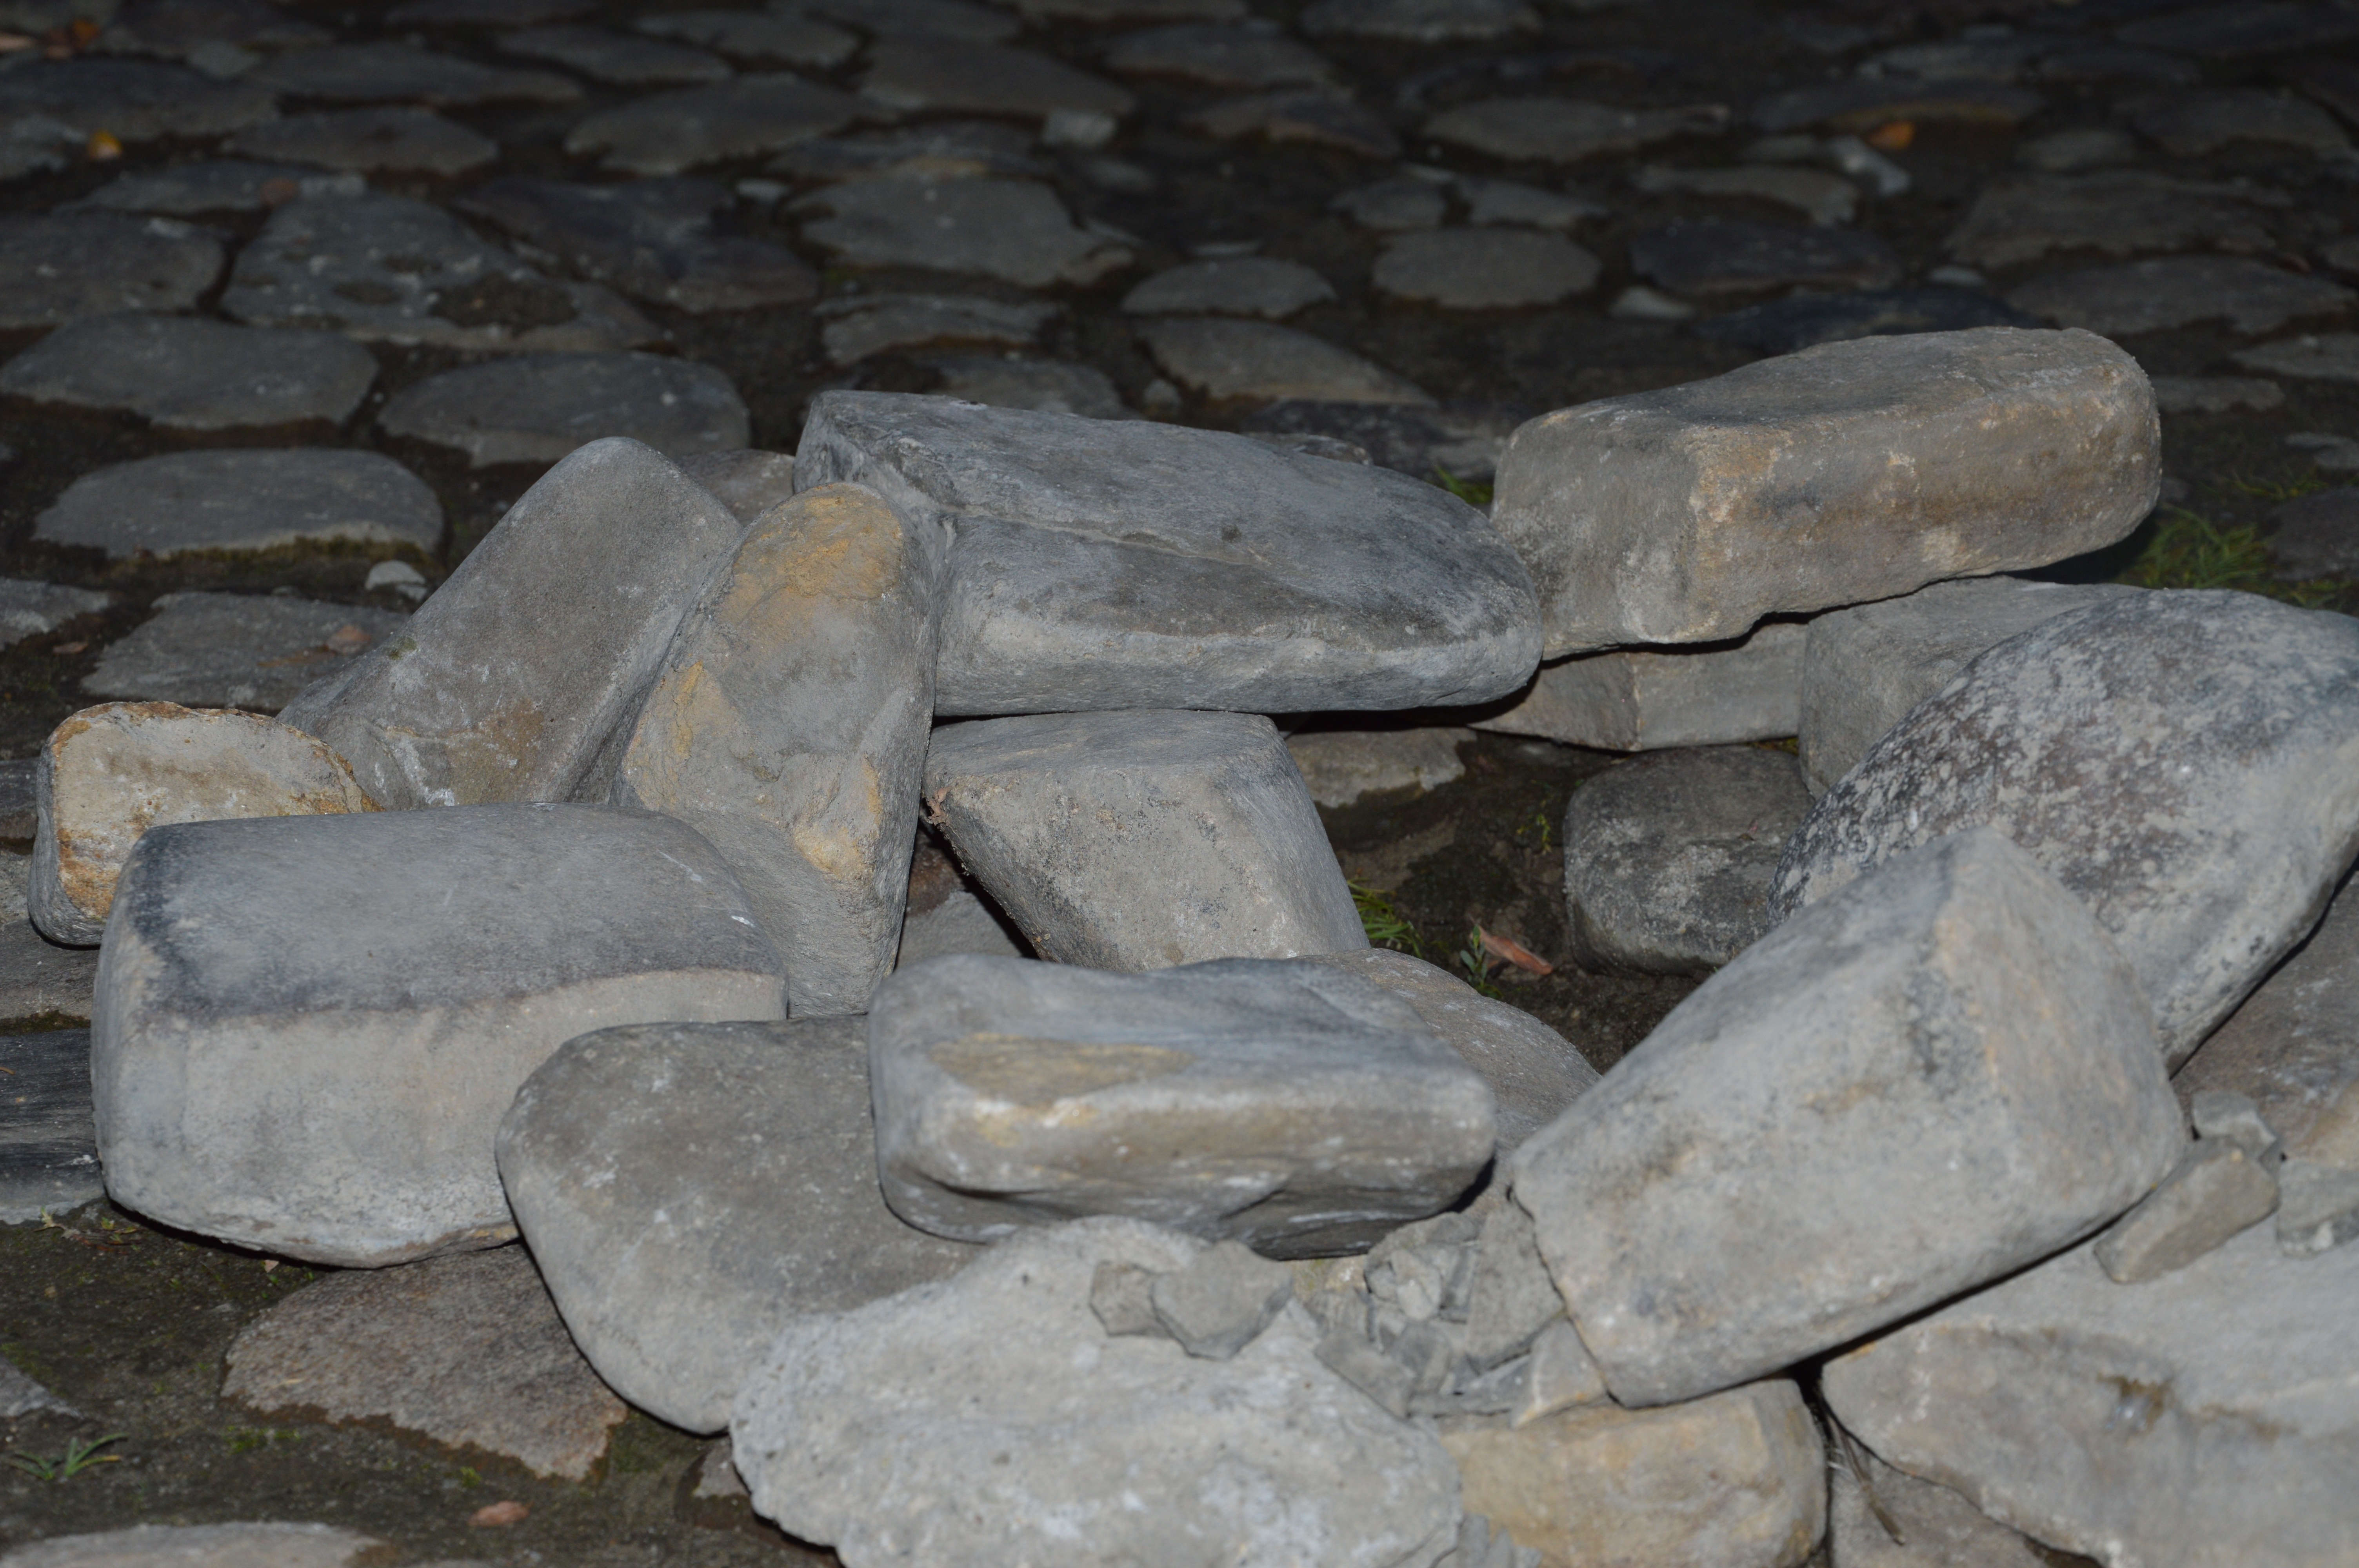
nature, rock, night, stone, dark, natural, stone wall, material, rubble, geology, boulder, bedrock, stone carving, pile of stones, big stones, flagstone